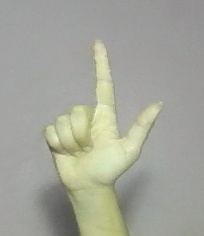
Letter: laam